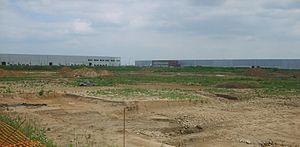
Nouvelle Zone industrielle Português: Nova Zona industrial
Brie-Comte-Robert, nommée localement Brie, est une commune francilienne située à l'ouest du département de Seine-et-Marne. Capitale historique de la Brie française, la commune est située sur la bordure du plateau de la Brie.